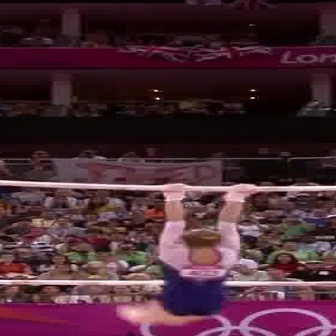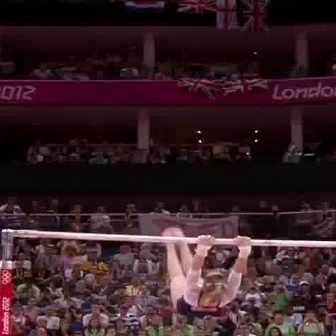
  Please identify the target specified by the bounding box [115,182,257,325] in the first image and locate it in the second image. Return the coordinates in [x_min,y_min,x_max,y_max] format.
Answer: [161,223,253,316]